Schoenstatt Apostolic Movement

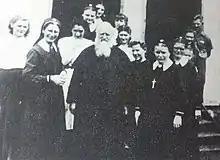
Fr. Kentenich in Oberá, Argentina with Sisters of Mary and other missionaries.

After the death of Father Kentenich, the Schoenstatt Movement “remained profoundly attached to the person of the Founder, working on the growth of creative loyalty to his mission and his charism, adapting itself to new cultural environments and historical challenges.”